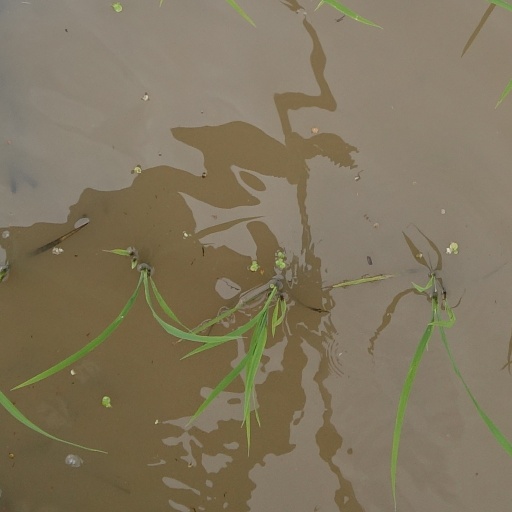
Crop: rice